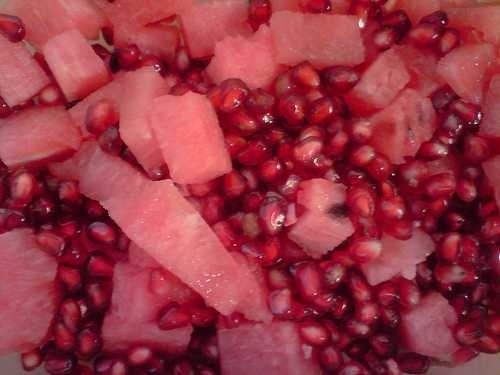
Label: Pomegranate